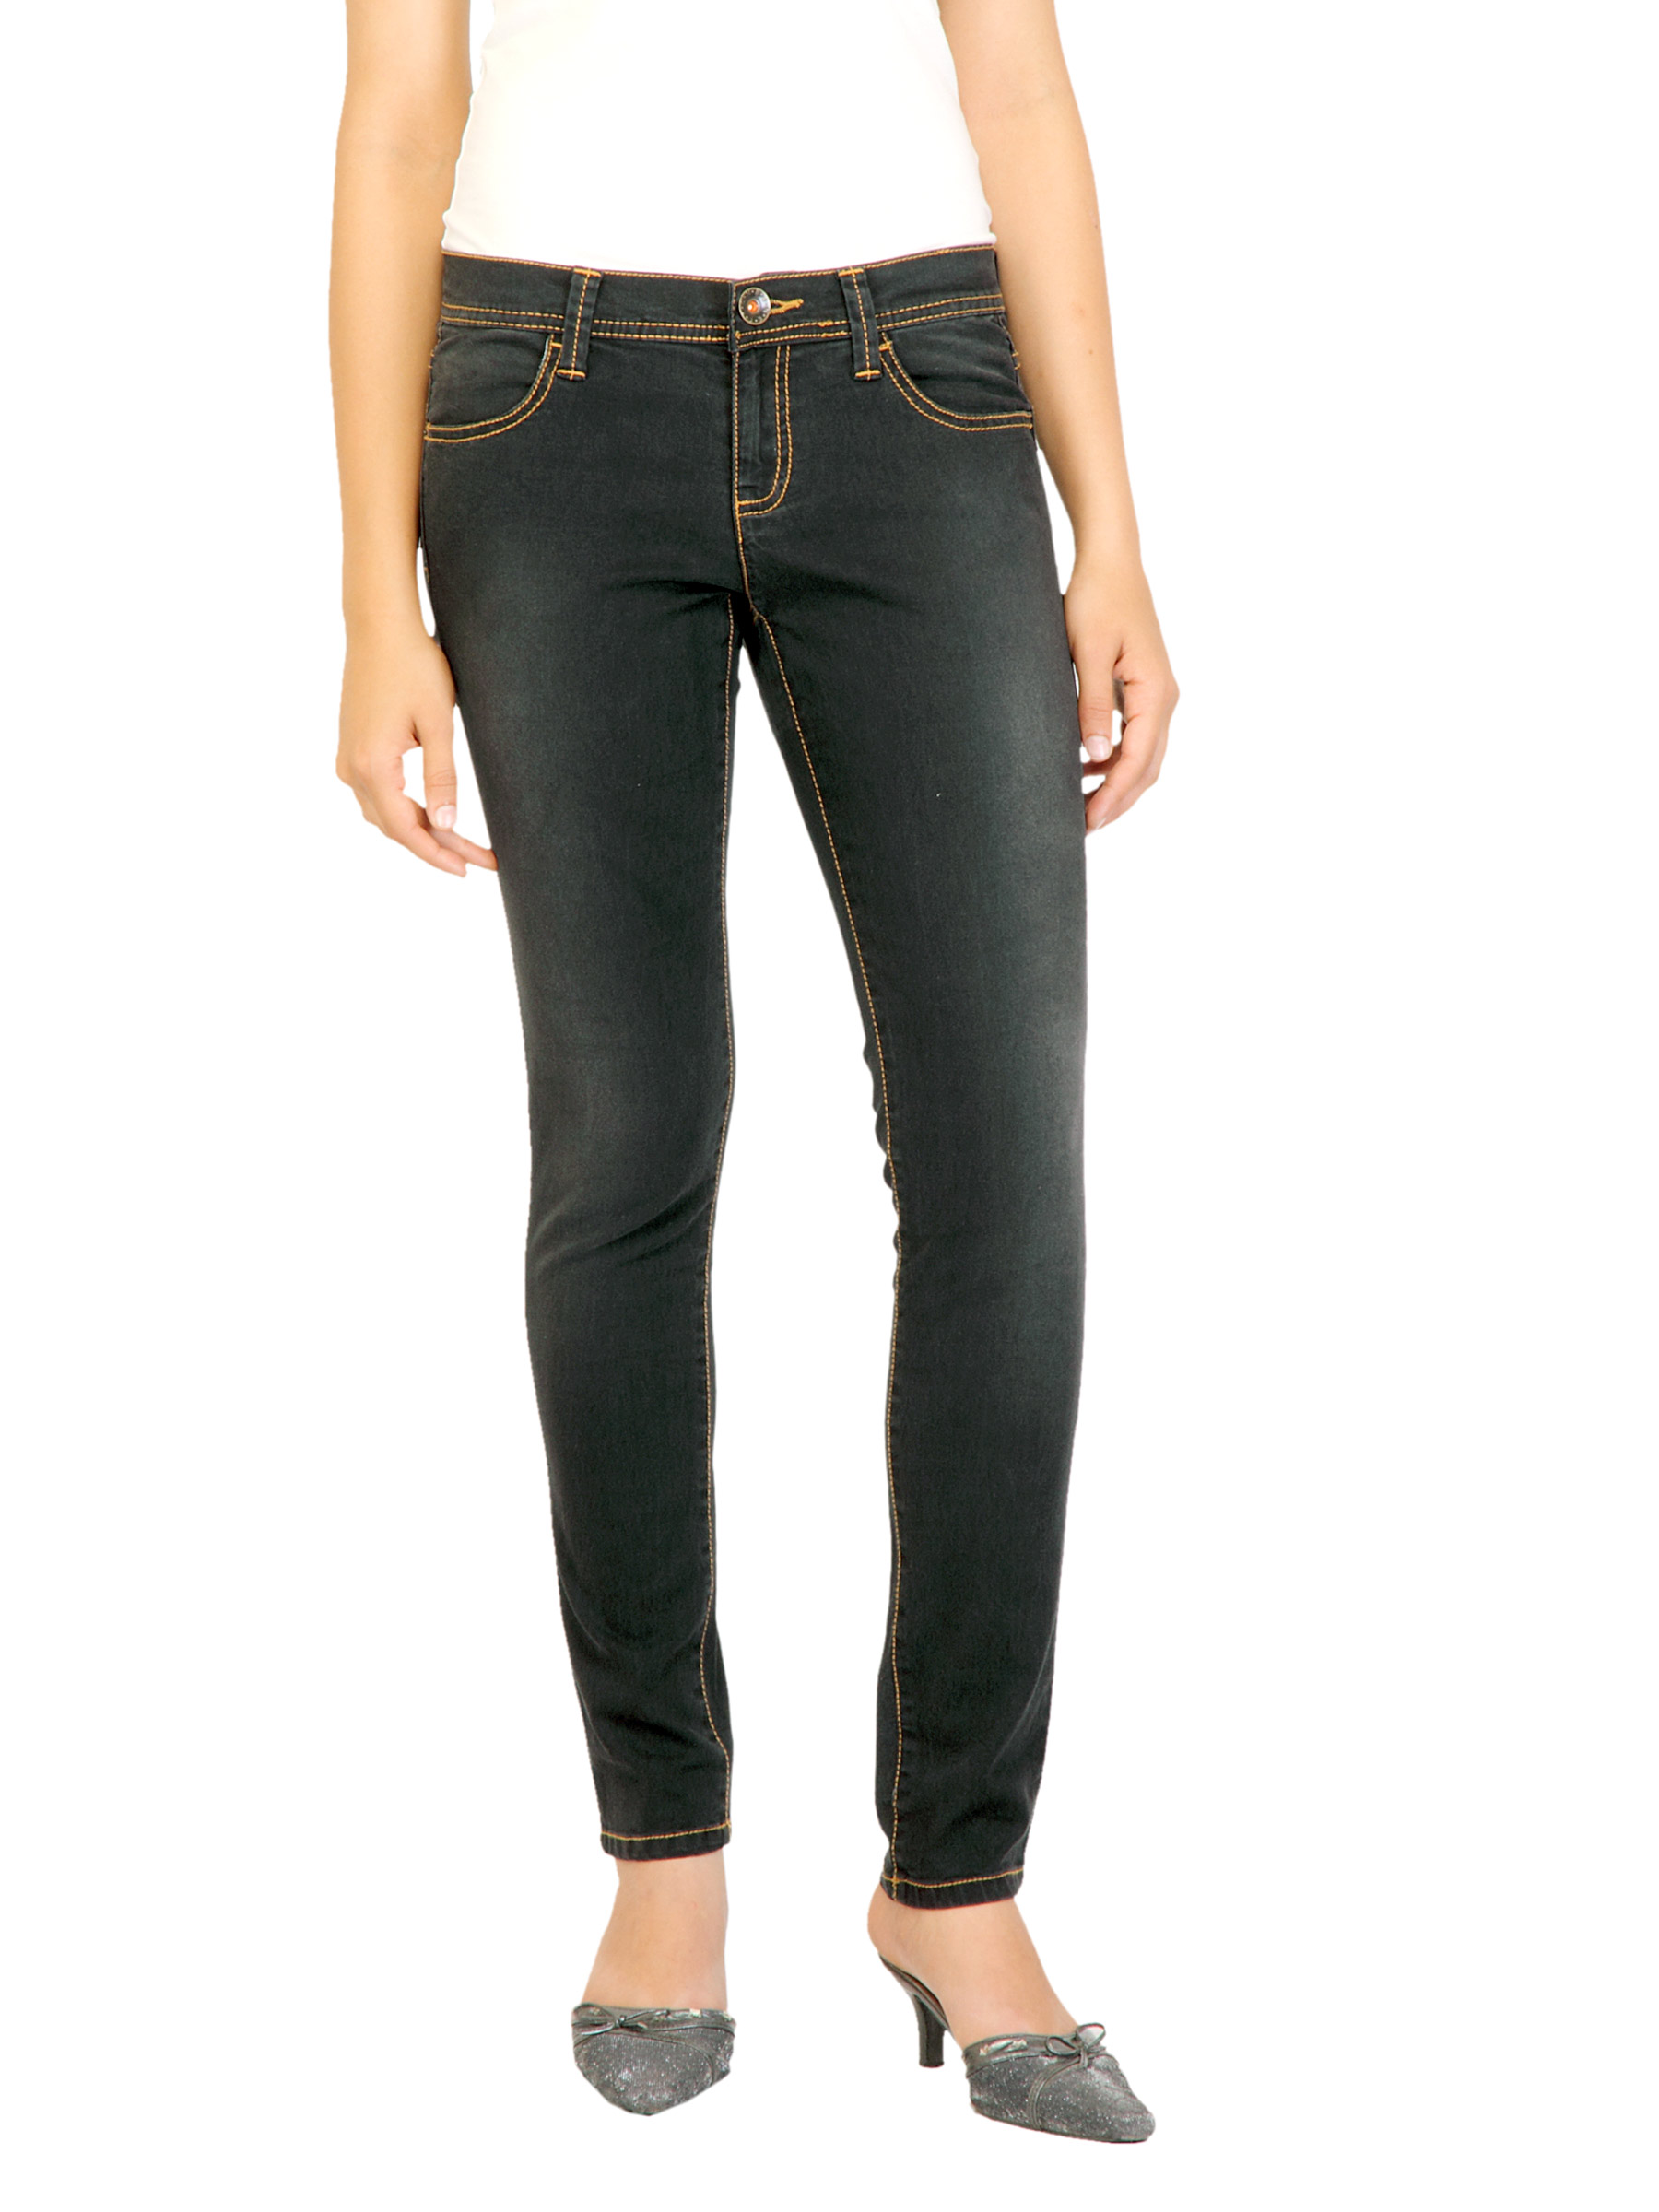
United Colors of Benetton Women Denim Black Jeans
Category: Apparel / Bottomwear / Jeans
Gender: Women
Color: Black
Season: Fall 2011
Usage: Casual